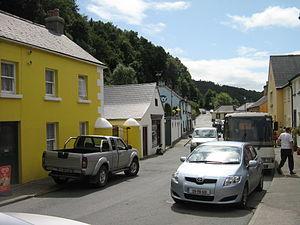
Avoca est un village irlandais situé dans le Comté de Wicklow sur le fleuve Avoca.